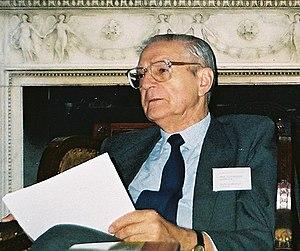
Aleksander Gieysztor, né le 17 juillet 1916 à Moscou et mort le 9 février 1999 à Varsovie, est un médiéviste polonais.